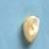
Maize quality: Good